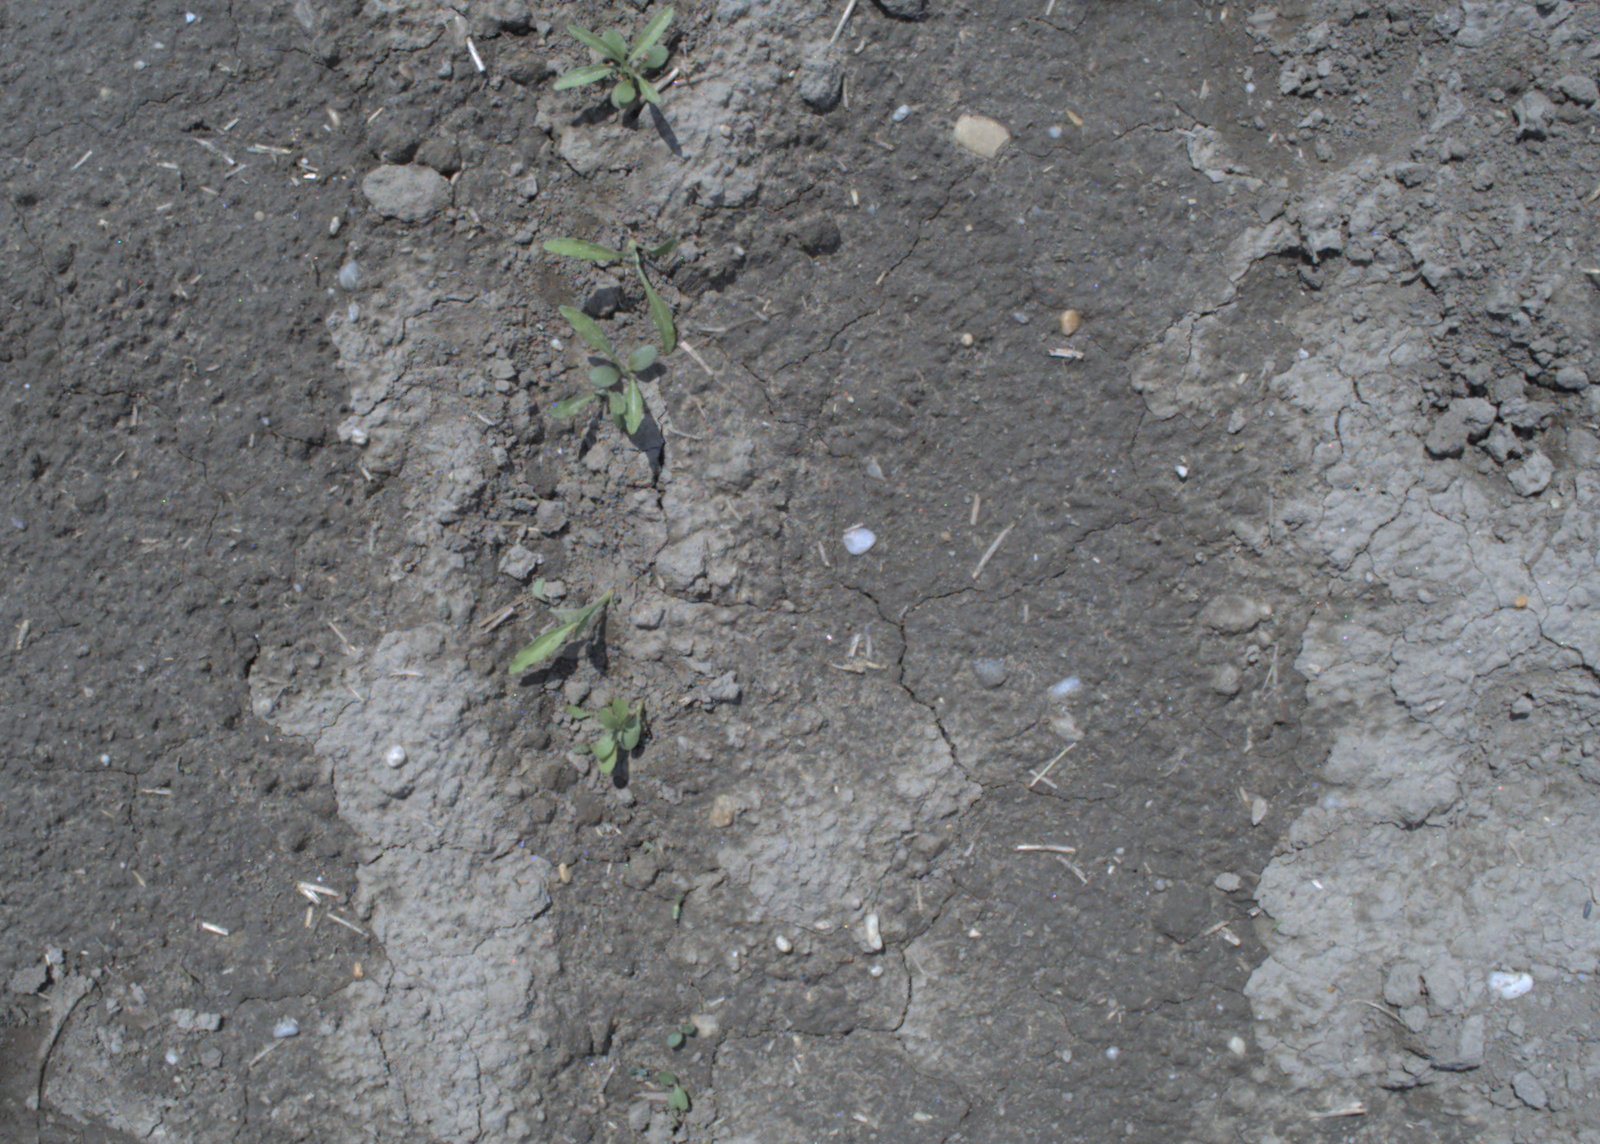
Capture date: 20.05.2021 13:10:11
Weather: mixed
Wind: strong
Seeding date: 27.04.2021
Plant canopy height (mm): 1002